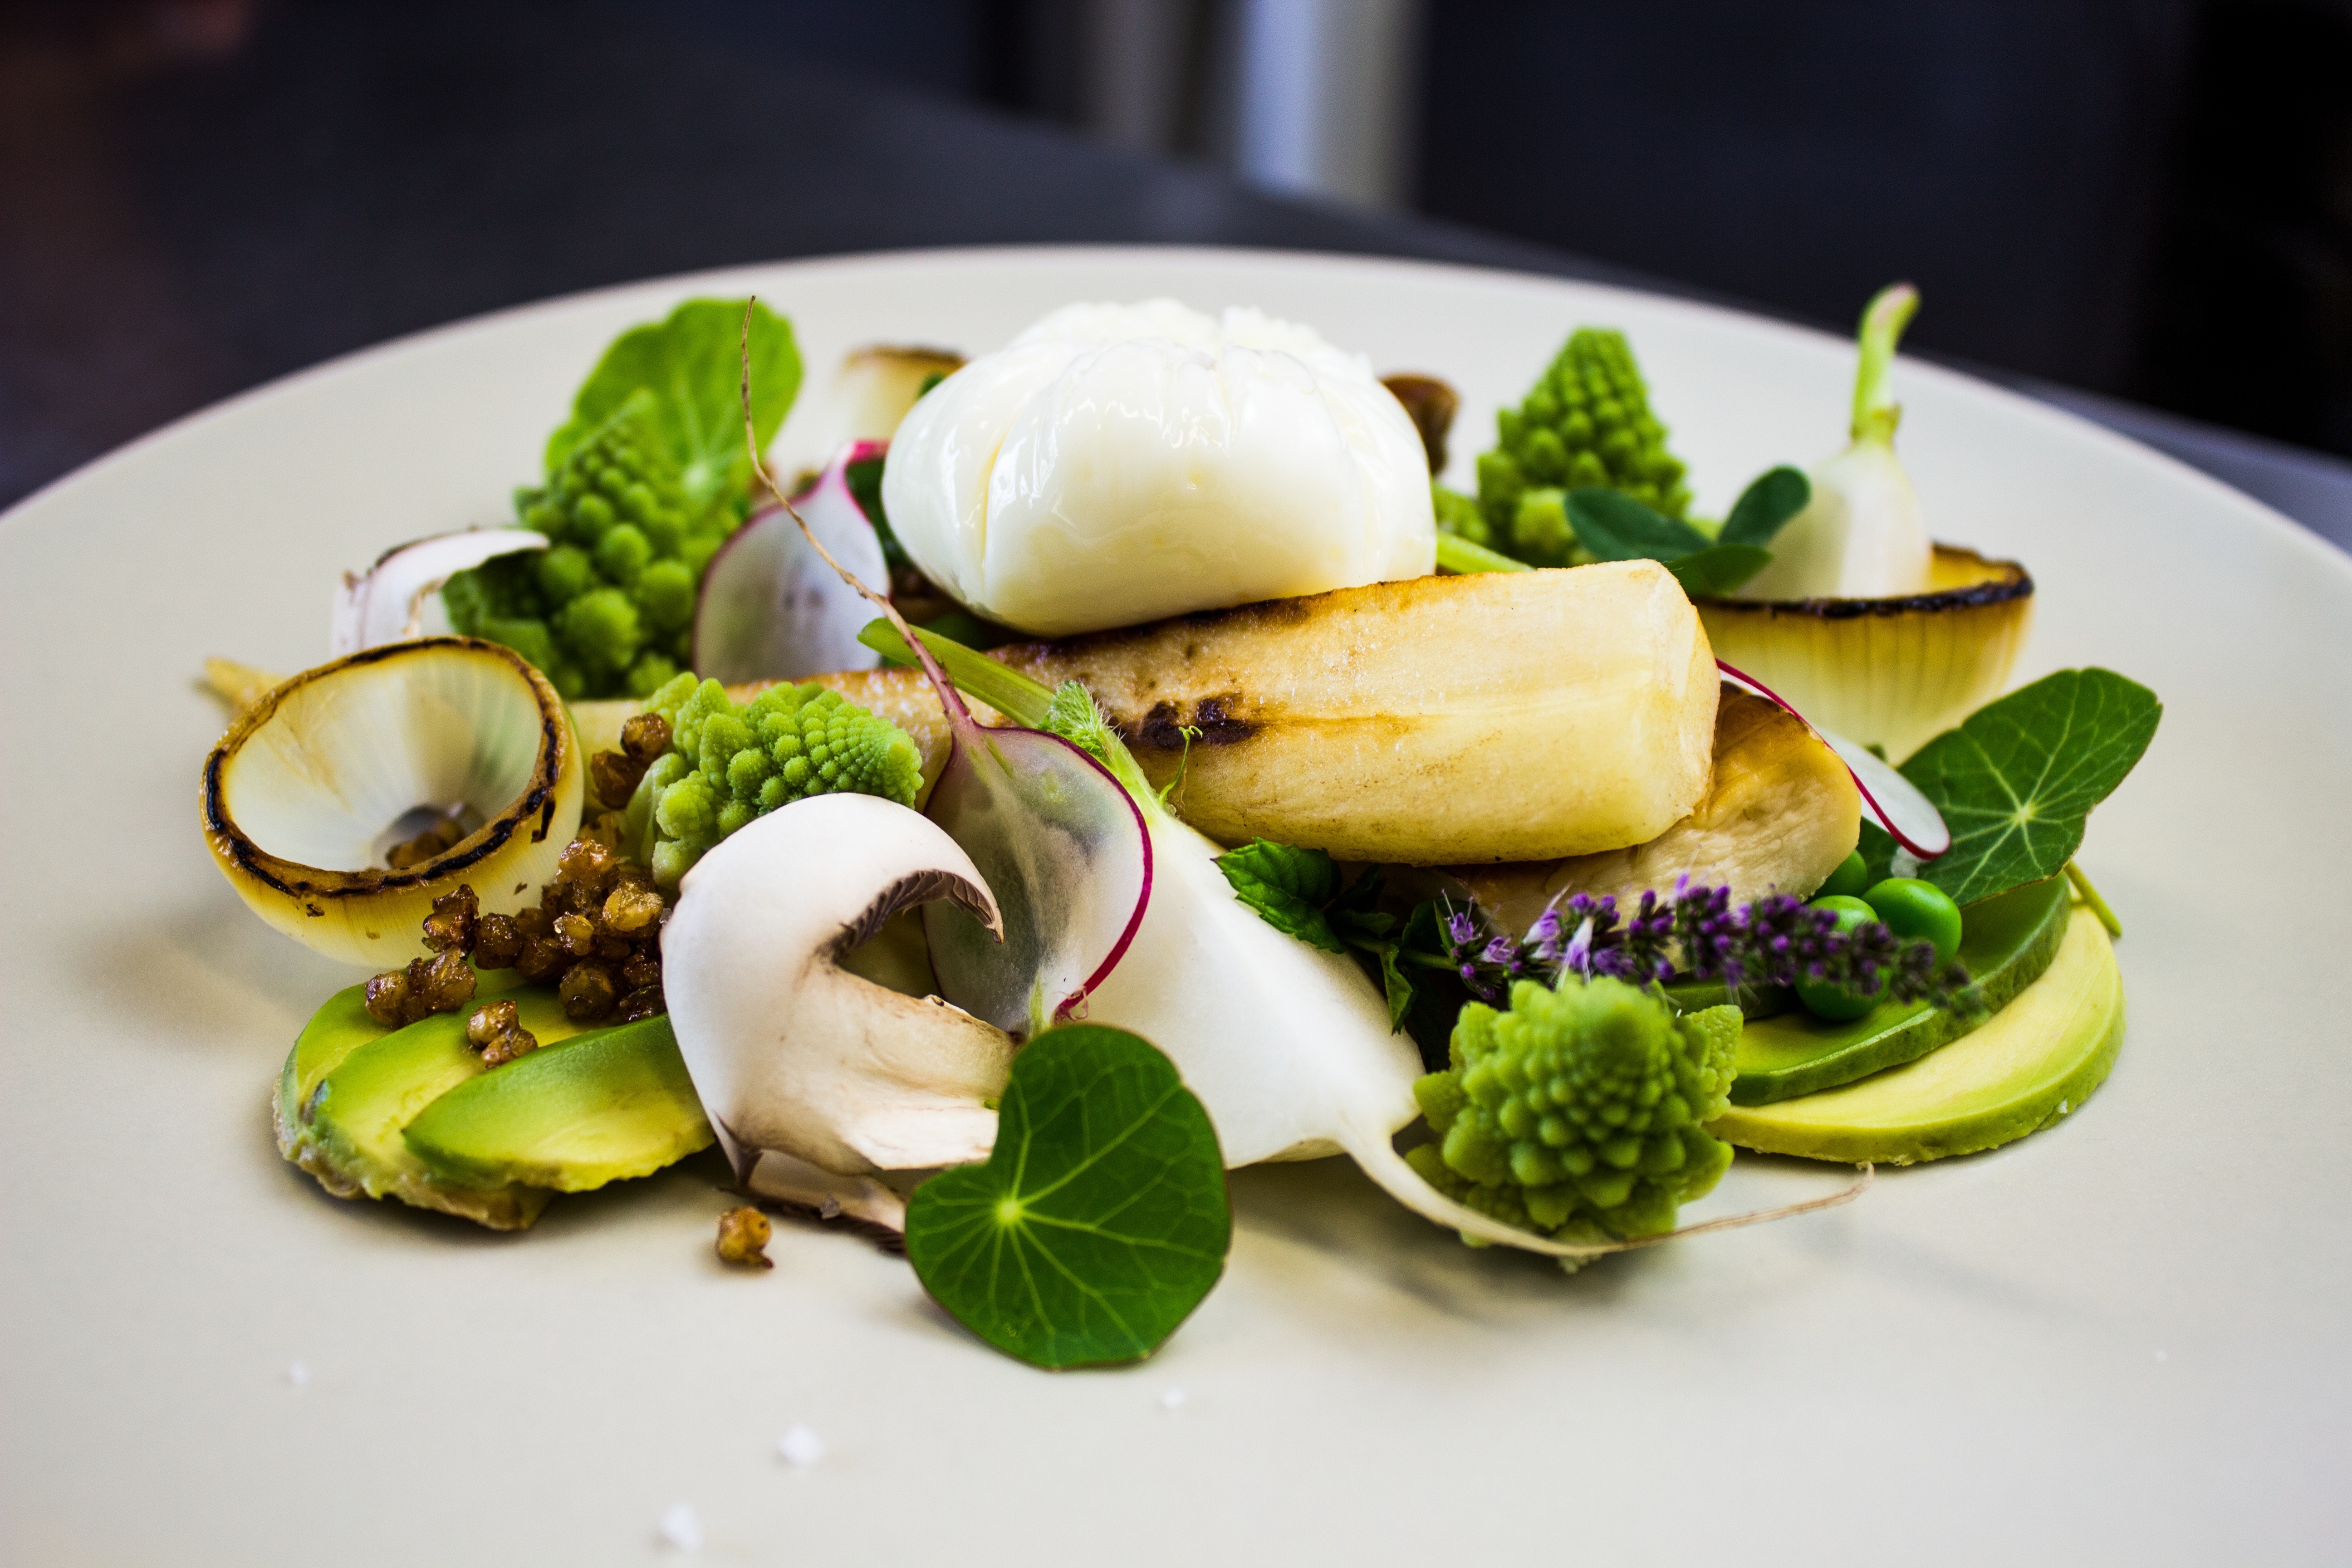
plant, fruit, dish, meal, food, salad, produce, vegetable, plate, breakfast, healthy, eat, cuisine, egg, vegetables, tasty, court, gastronomy, benefit from, radishes, wreak, flowering plant, foodfoto, land plant